Panama Defense Forces

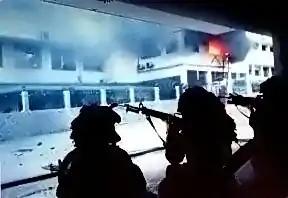
American Rangers during the attack on the Panama Defense Forces Command.

When the Defense Forces were dismantled, the government of Guillermo Endara (1989–1994) was commissioned to form a new institution with the help of the U.S. Army. The force, initially a police vocation, was attached to the Public Force, idealized by the then Vice President Ricardo Arias Calderón. The new government organized it as a police force of the Panamanian state, subordinated to the executive branch; calling it National Police with the explicit purpose of providing protection to the life, honor and property of nationals wherever they are and of foreigners under the jurisdiction of their territory. Colonel Roberto Armijo was appointed as the first head of this police force.